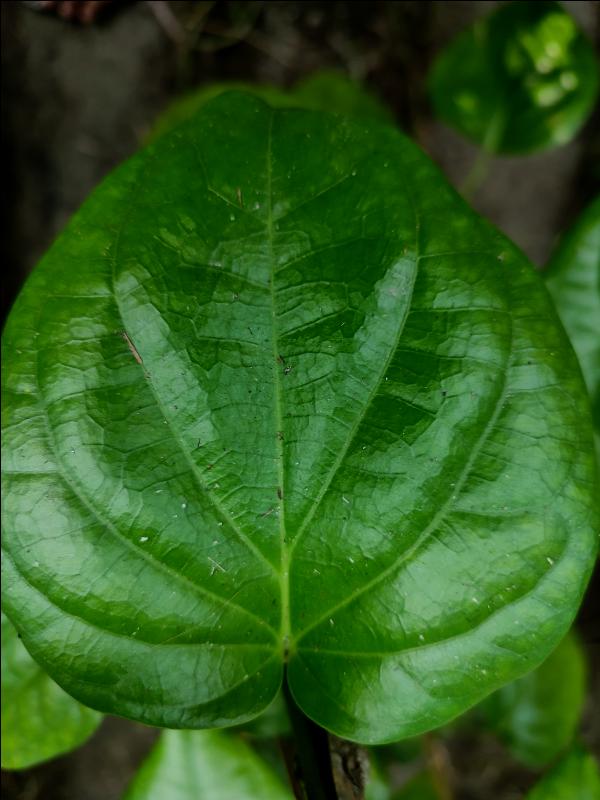
Label: Healthy_Leaf